TechnoCalyps

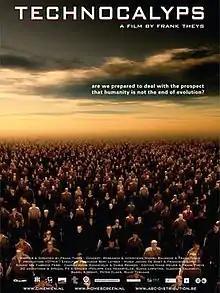
DVD cover

TechnoCalyps is a 2006 Belgian transhumanism documentary film written and directed by Frank Theys. It explores the advance of technology.